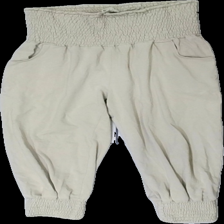
View: front
Type: Trousers
Category: Ladies
Brand: Not in the list
Brand text on label: house of lola
Colors: Beige
Material: 100% cotton
Cut: Cropped, Loose
Size: M
Season: Summer
Damage location: middle center
Damage 2 location: top center
Price range: 50-100
Recommended usage: Reuse
Description: beige pösiga byxor som går till knäna, hög midja